Geography of Sheffield

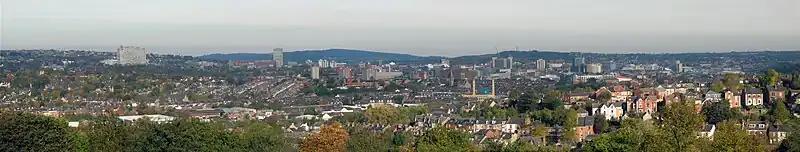
Panorama of Sheffield from Meersbrook Park

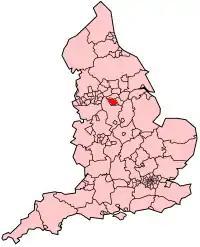
Sheffield in England

Sheffield is located at . Historically, Sheffield was part of the West Riding of Yorkshire and, before this, the Saxon shire of Hallamshire. This area is now part of the county of South Yorkshire, and borders on Nottinghamshire's forests and the Derbyshire Dales.